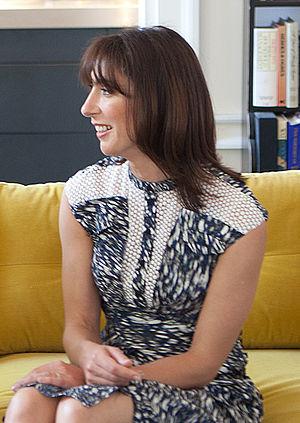
Le conjoint du Premier ministre britannique ou le conjoint du Premier ministre de Royaume-Uni est un titre non officiel donné au concubin, à l'épouse ou l'époux du Premier ministre britannique. Elle est parfois appelée la « Première dame » du pays.